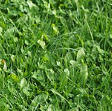
Surface type: grass